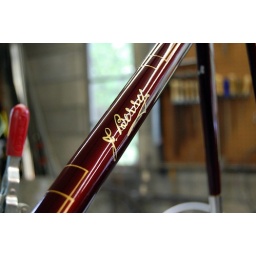
Real box-lining. This bike is no joke. Some bikes hanging in Doug Fattic's shop.